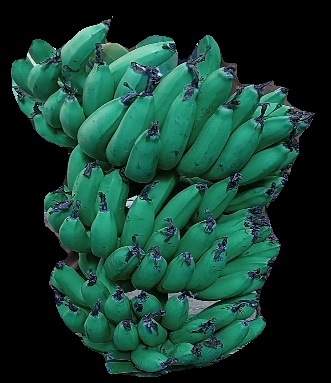
Variety: pachbale
Grade: grade3